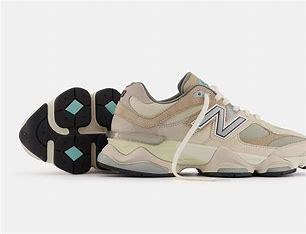
Brand: New
Model: Balance 90